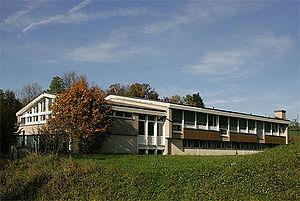
École de Bretzwil